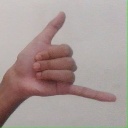
अक्षर: द